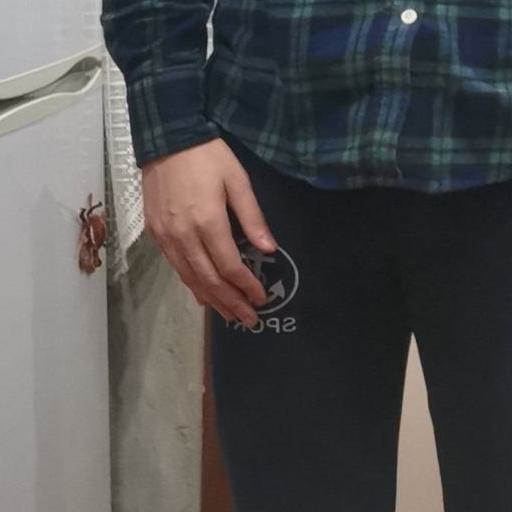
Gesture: no_gesture